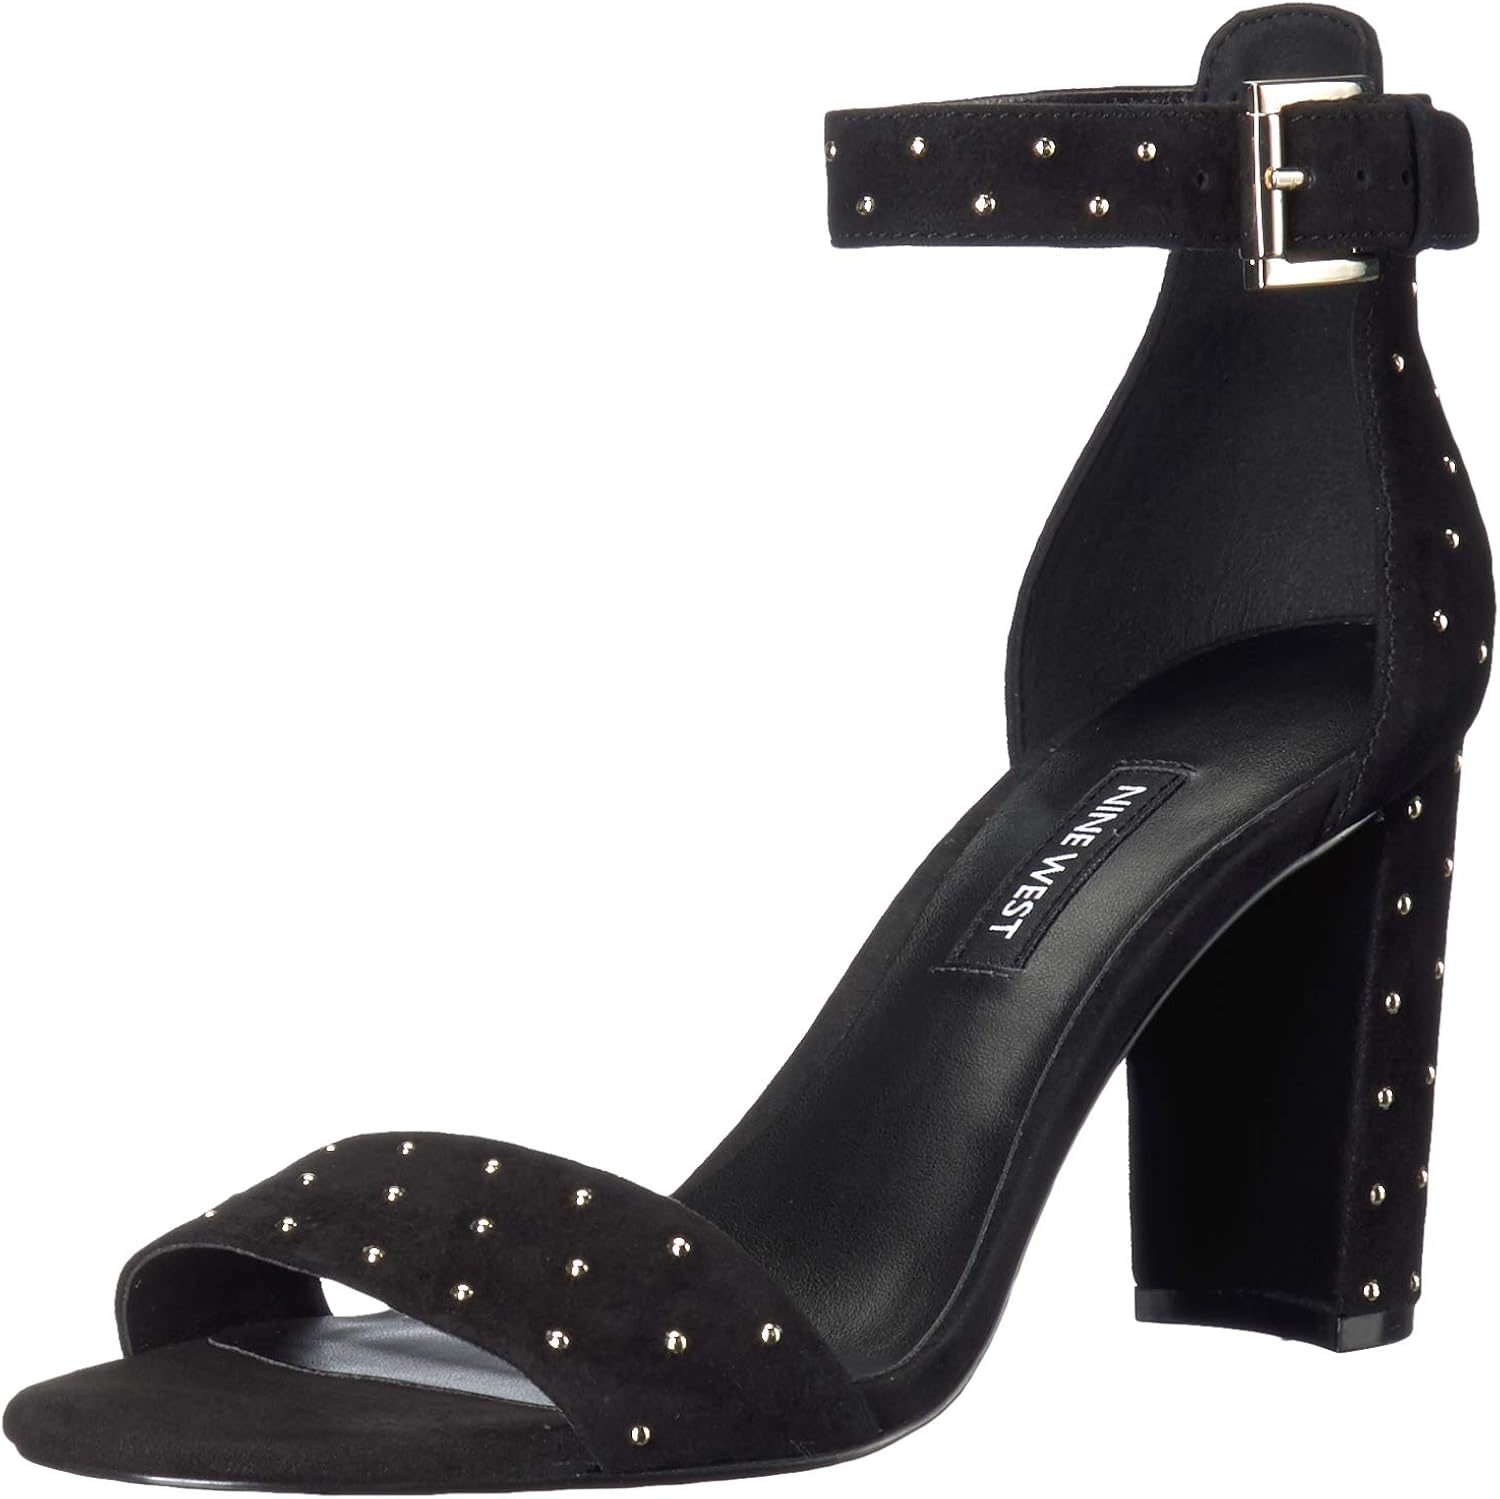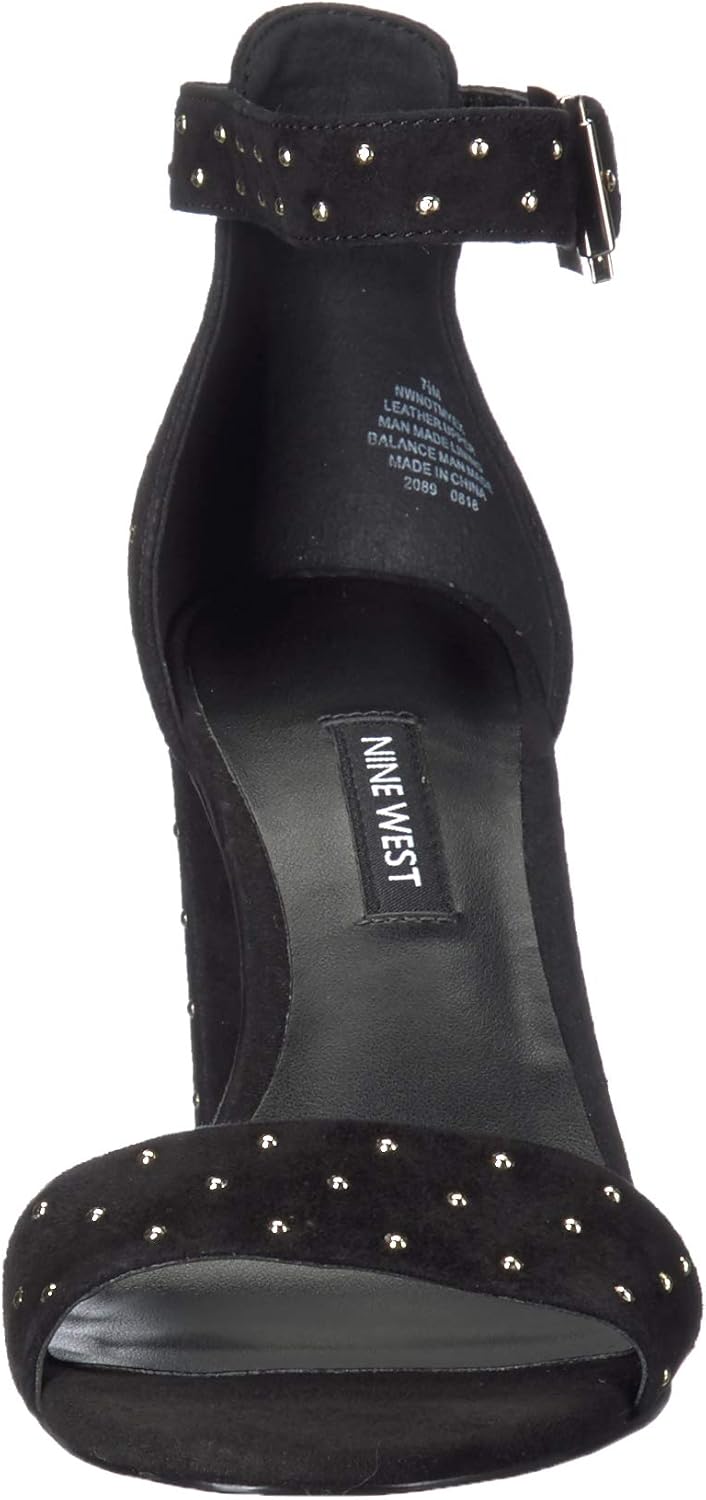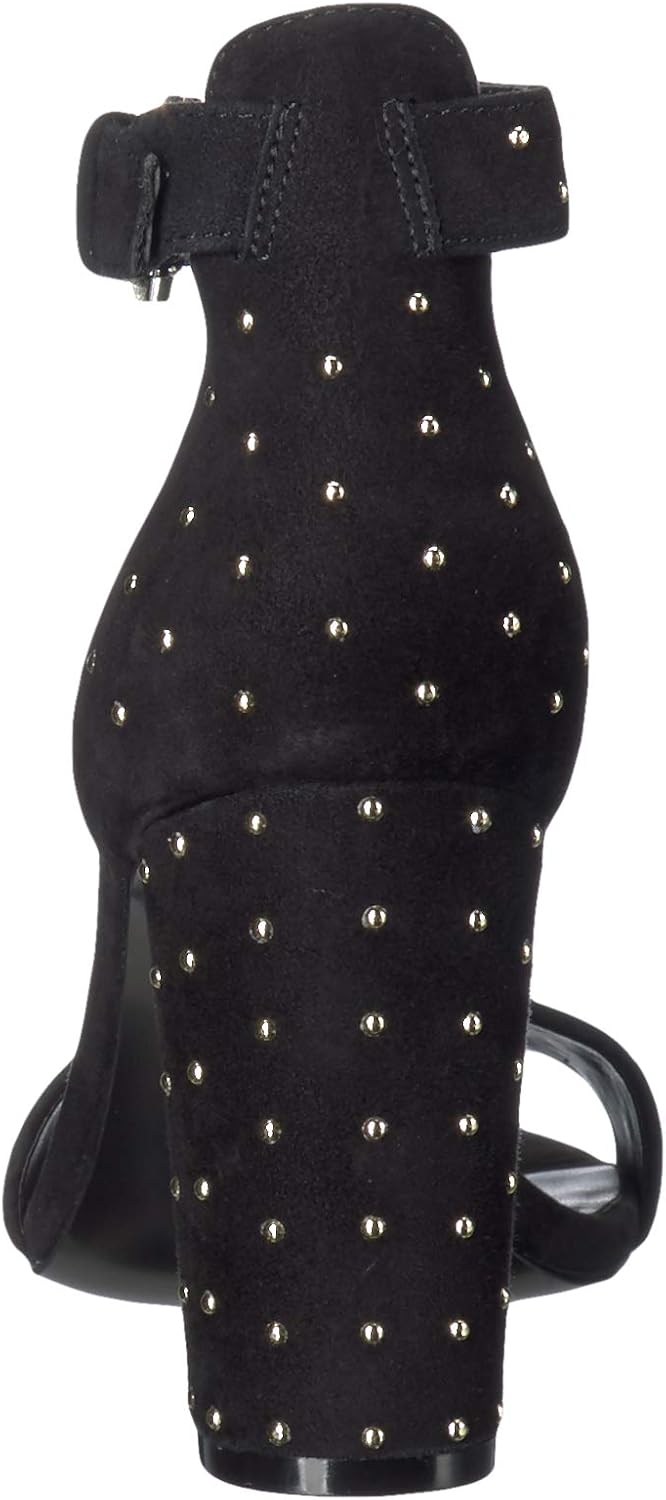
NINE WEST Women's Notmyex Suede Heeled Sandal
Category: AMAZON FASHION
Heeled sandal Nine West offers a quick edit of the runways -- pinpointing the must have looks of the season, and translating what is fun, hip, and of the moment. It is trend-right footwear that you will reach for in your closet again and again. Nine West is sure to be your trusted resource for everyday chic style.
Features: 100% Suede | Imported | Synthetic sole | Heeled sandal | Women's Sandals